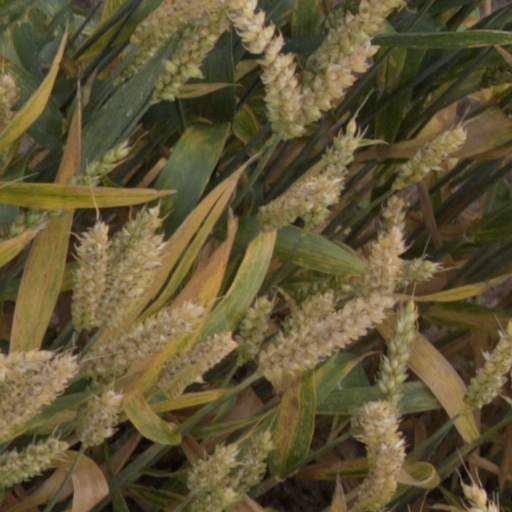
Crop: wheat